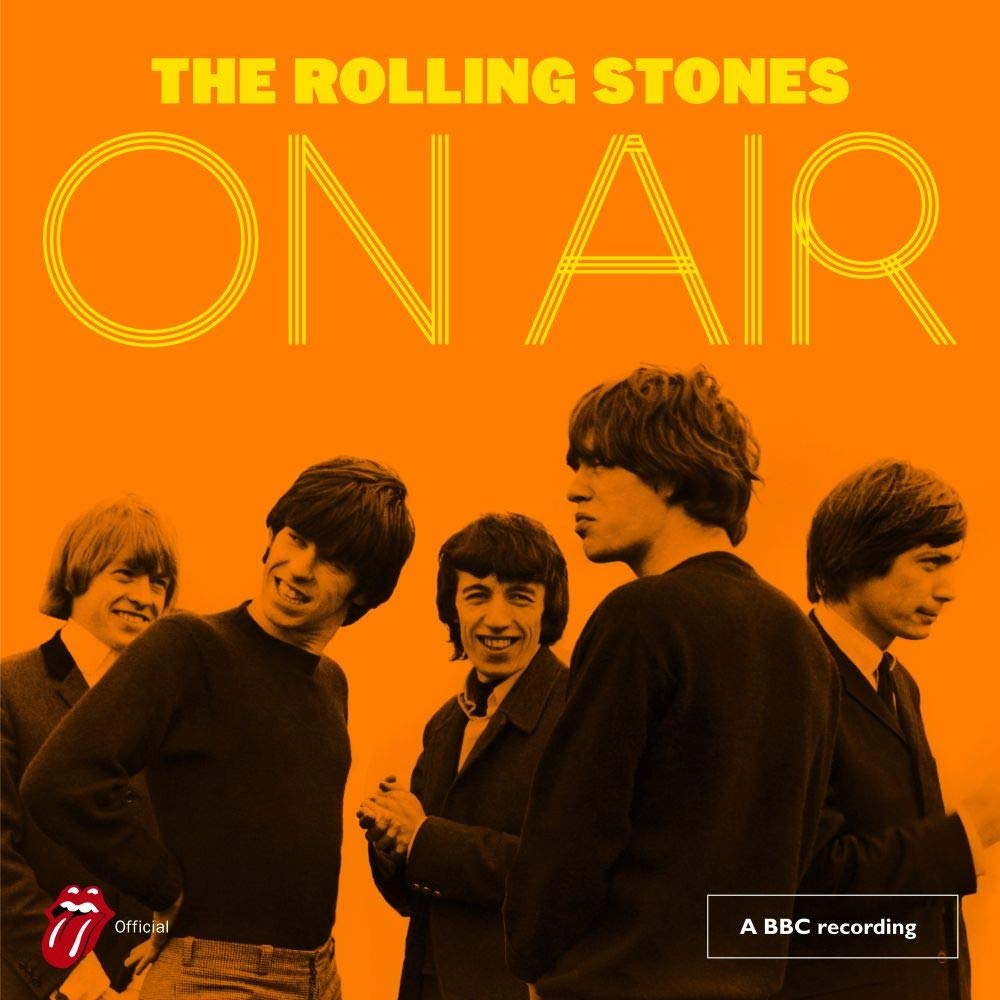
Item Name: On Air
Bullet Point: Shrink-wrapped
Value: 1.0
Unit: Count

Price: 17.16